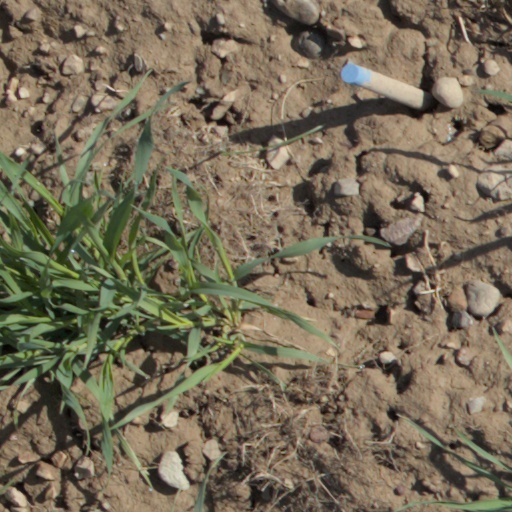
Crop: wheat